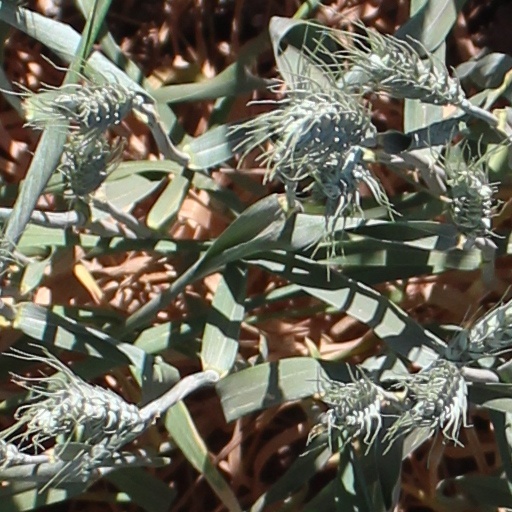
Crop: wheat